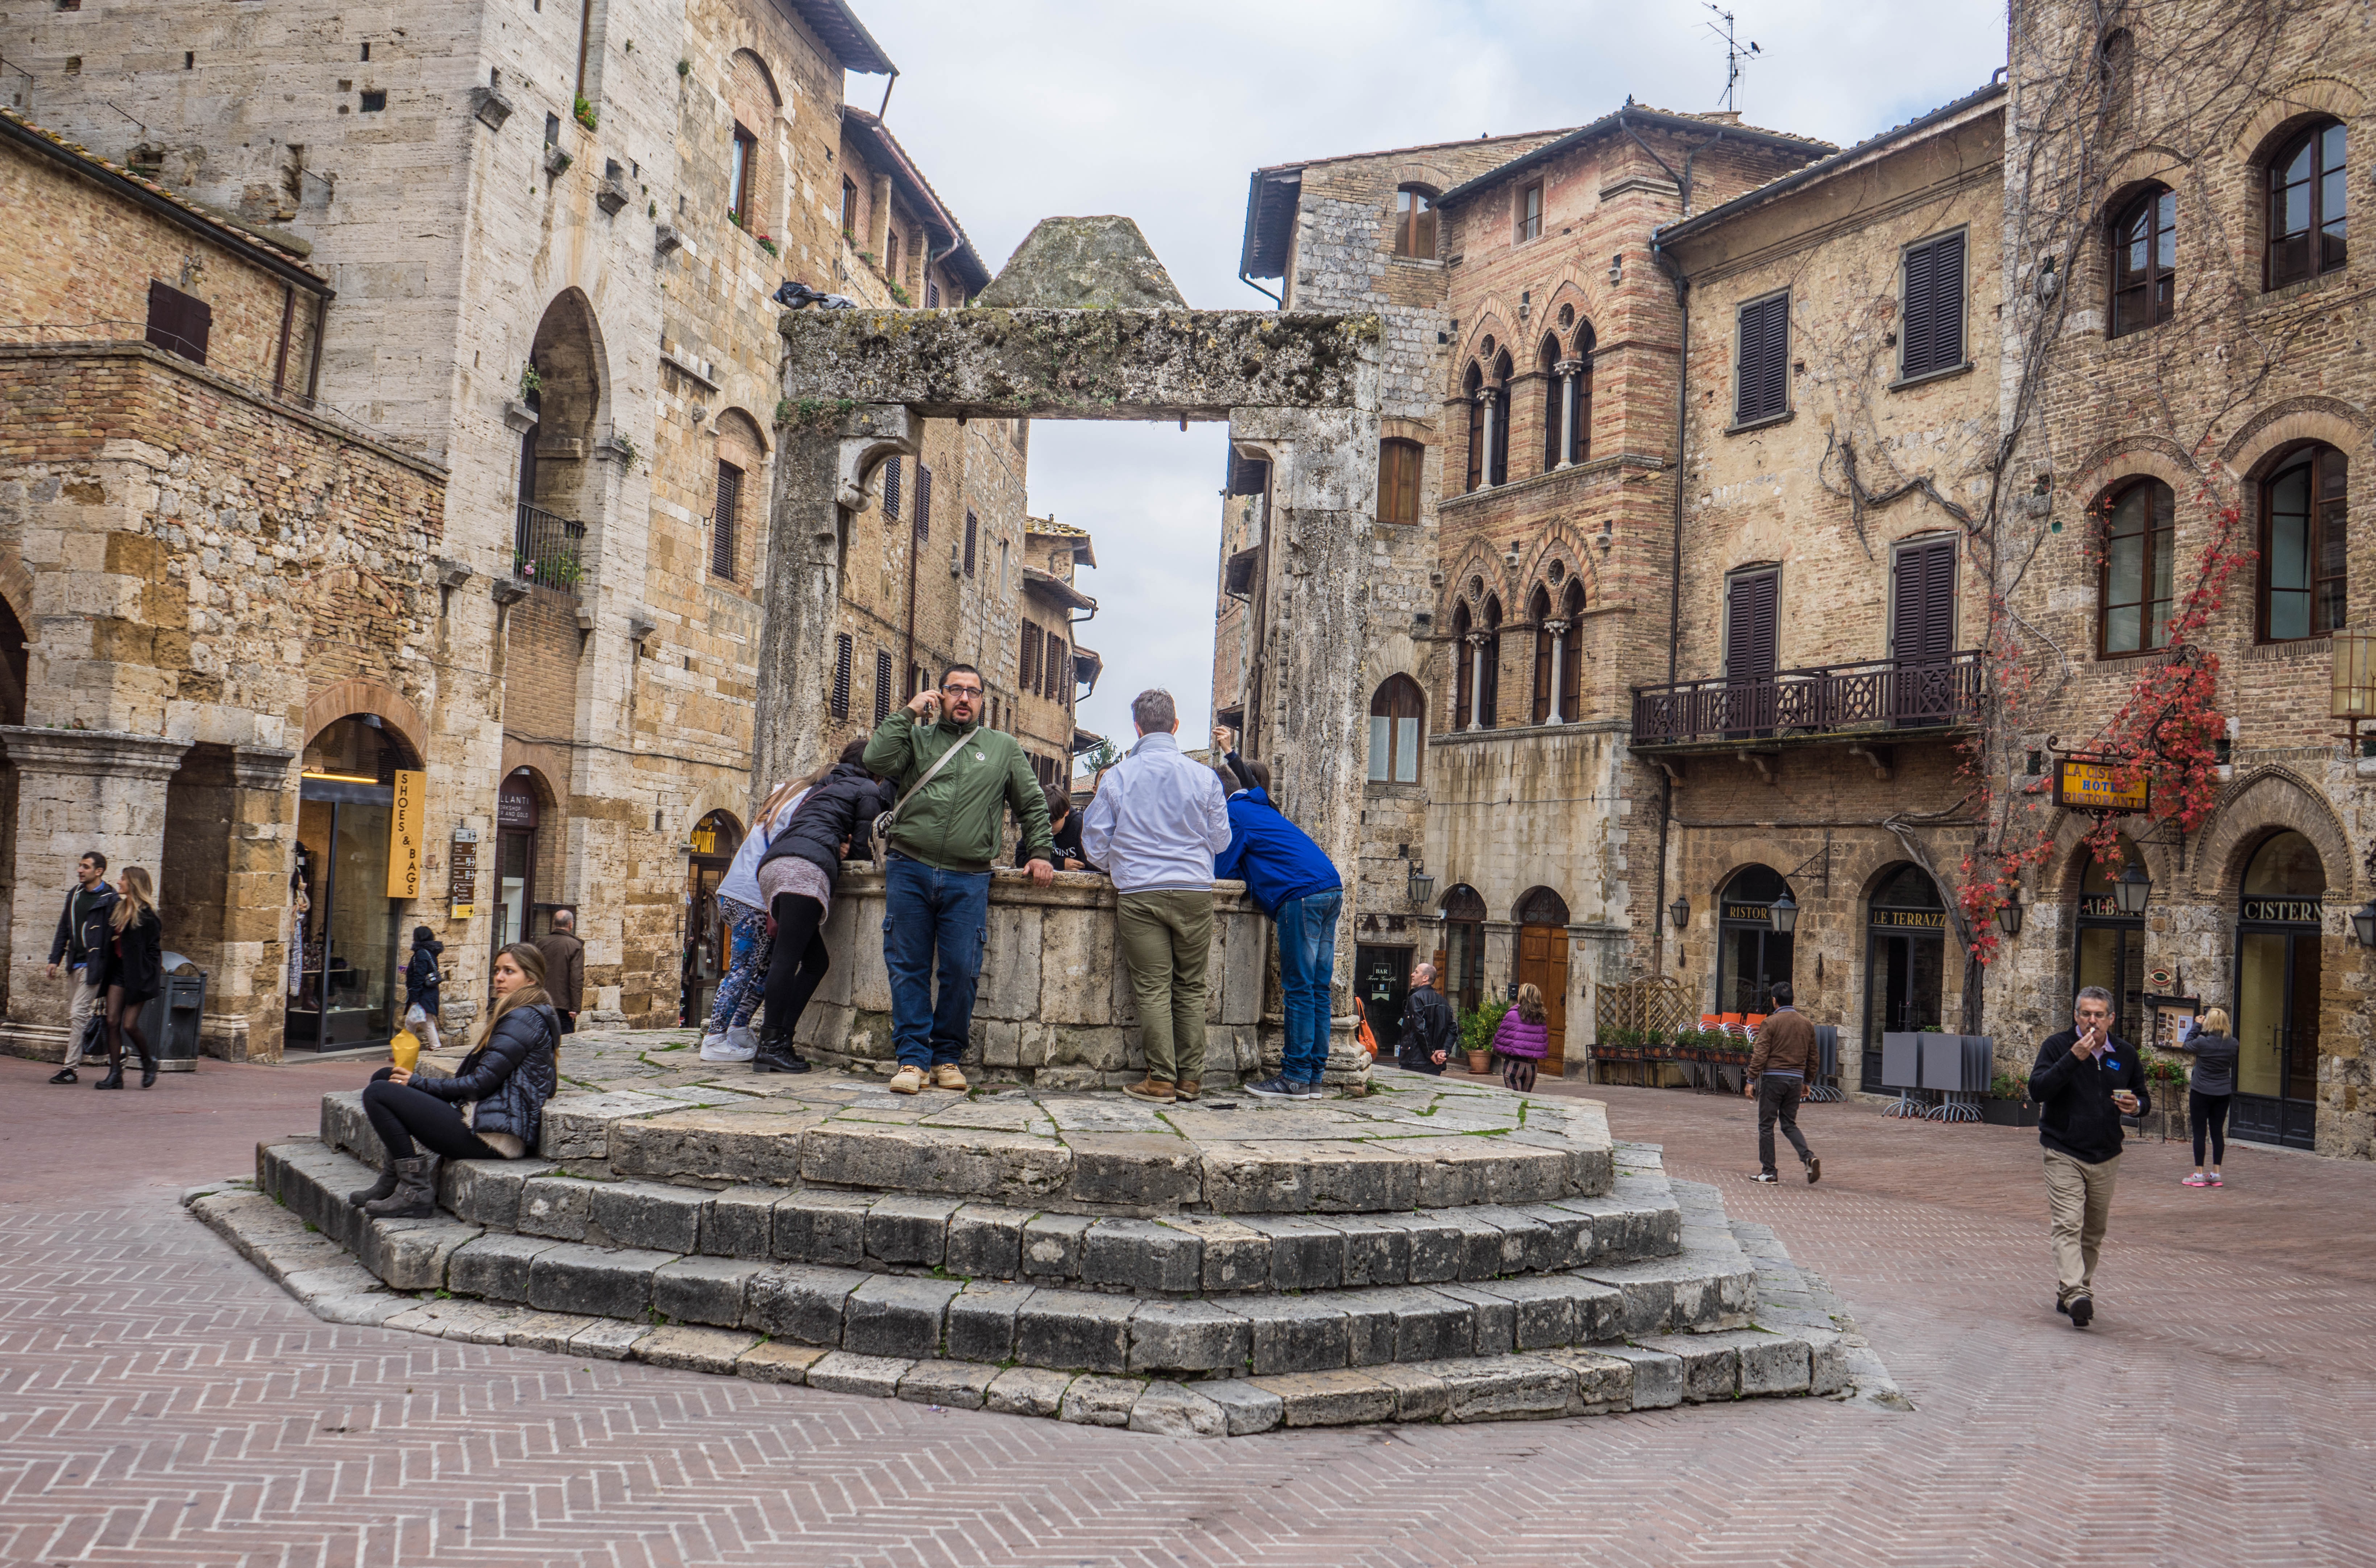
outdoor, architecture, town, palace, monument, travel, plaza, ancient, landmark, italy, tuscany, exterior, historic, tourism, place of worship, medieval, temple, history, town square, historical, basilica, middle ages, ancient rome, tours, san gimignano, ancient history, human settlement